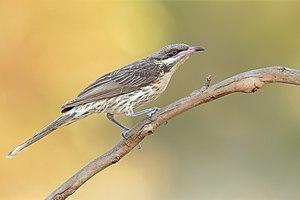
Le Méliphage à bavette est une espèce de passereaux de la famille des Meliphagidae, l'unique représentante du genre Acanthagenys.